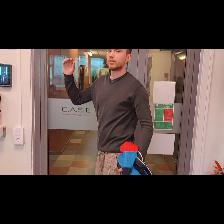
Label: Human